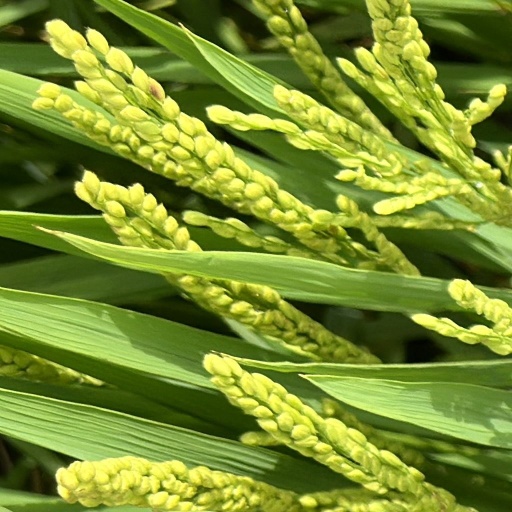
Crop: rice